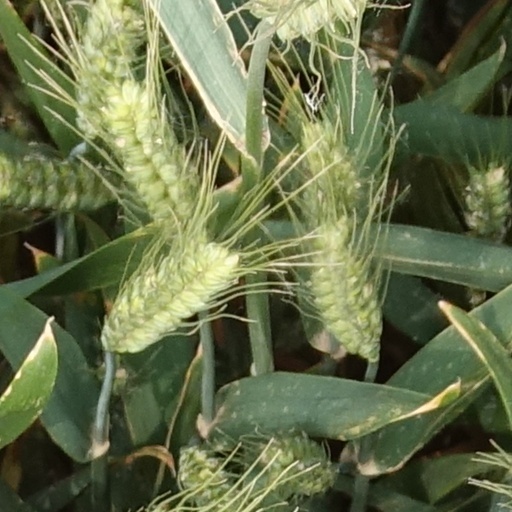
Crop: wheat